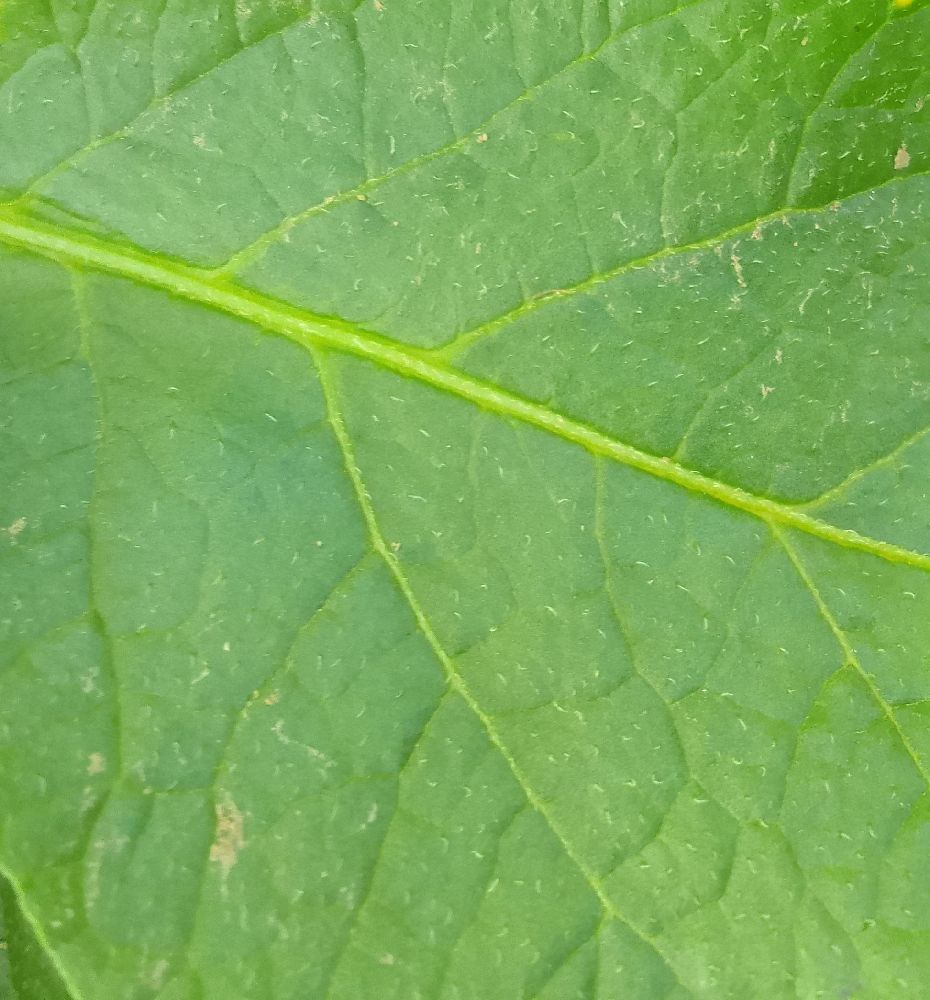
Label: Healthy